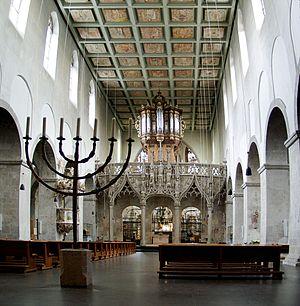
Siège de l'archidiocèse de Cologne depuis le VIIIᵉ siècle, la ville de Cologne possède un grand nombre d'églises médiévales d'architecture de style roman ou gothique. Le style roman est particulièrement bien représenté. L'église romane la plus remarquable a été remplacée en 1248 par la cathédrale gothique actuelle ; il s'agissait de la cathédrale carolingienne qui comportait deux chœurs, deux transepts, deux tours-lanternes, un massif occidental, des bas-côtés et un plan tréflé.